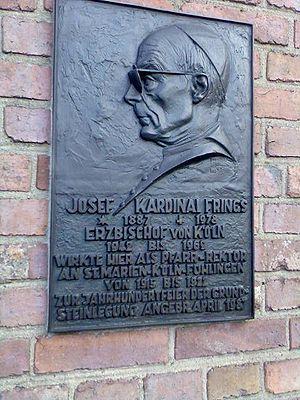
Josef Frings, souvent par la suite nommé Joseph Frings, né le 6 février 1887 à Neuss et mort le 17 décembre 1978 à Cologne, fut un cardinal allemand, archevêque de Cologne de 1942 à 1969. Connu pour son opposition au régime nazi, il joua également un rôle important au concile Vatican II où son conseiller théologique fut le futur pape Benoît XVI.